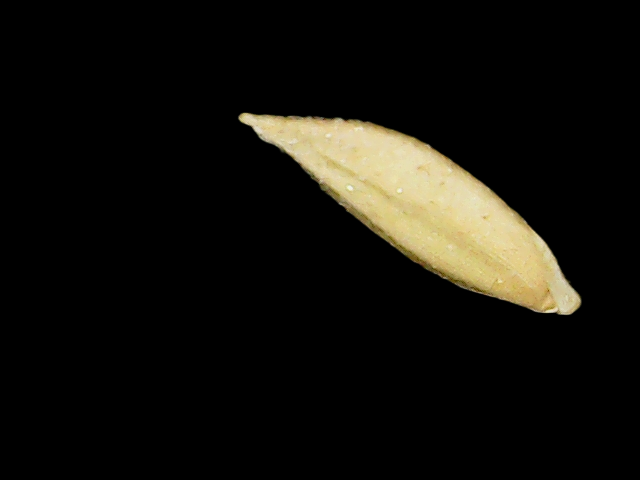
Rice variety: Binadhan12